Drill bit sizes

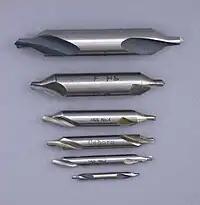
Center drills, numbers 1 (bottom) through to 6 (top)

The image shows a long-series drill compared to its diametric equivalents, all are in diameter. The equivalent Morse taper drill shown in the middle is of the usual length for a taper-shank drill. The lower drill bit is the "jobber" or "parallel shank" equivalent.